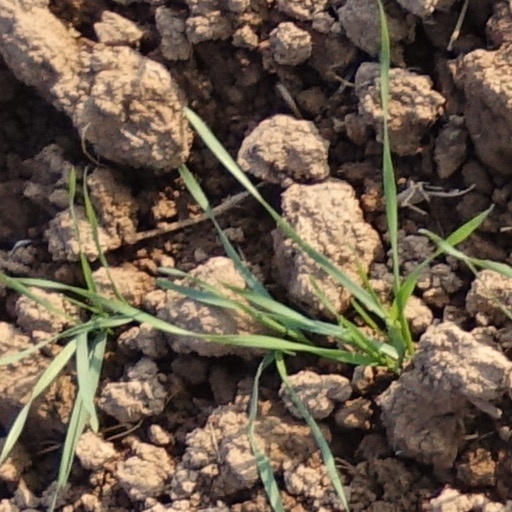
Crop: wheat